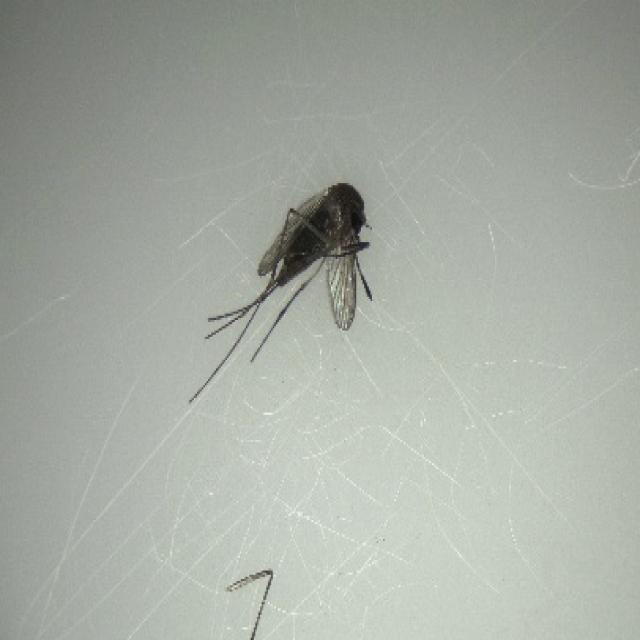
Species: culex_tritaeniorhynchus